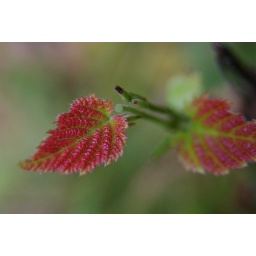
a small plant found beneath a canopy of birch, balsam fir and white pine